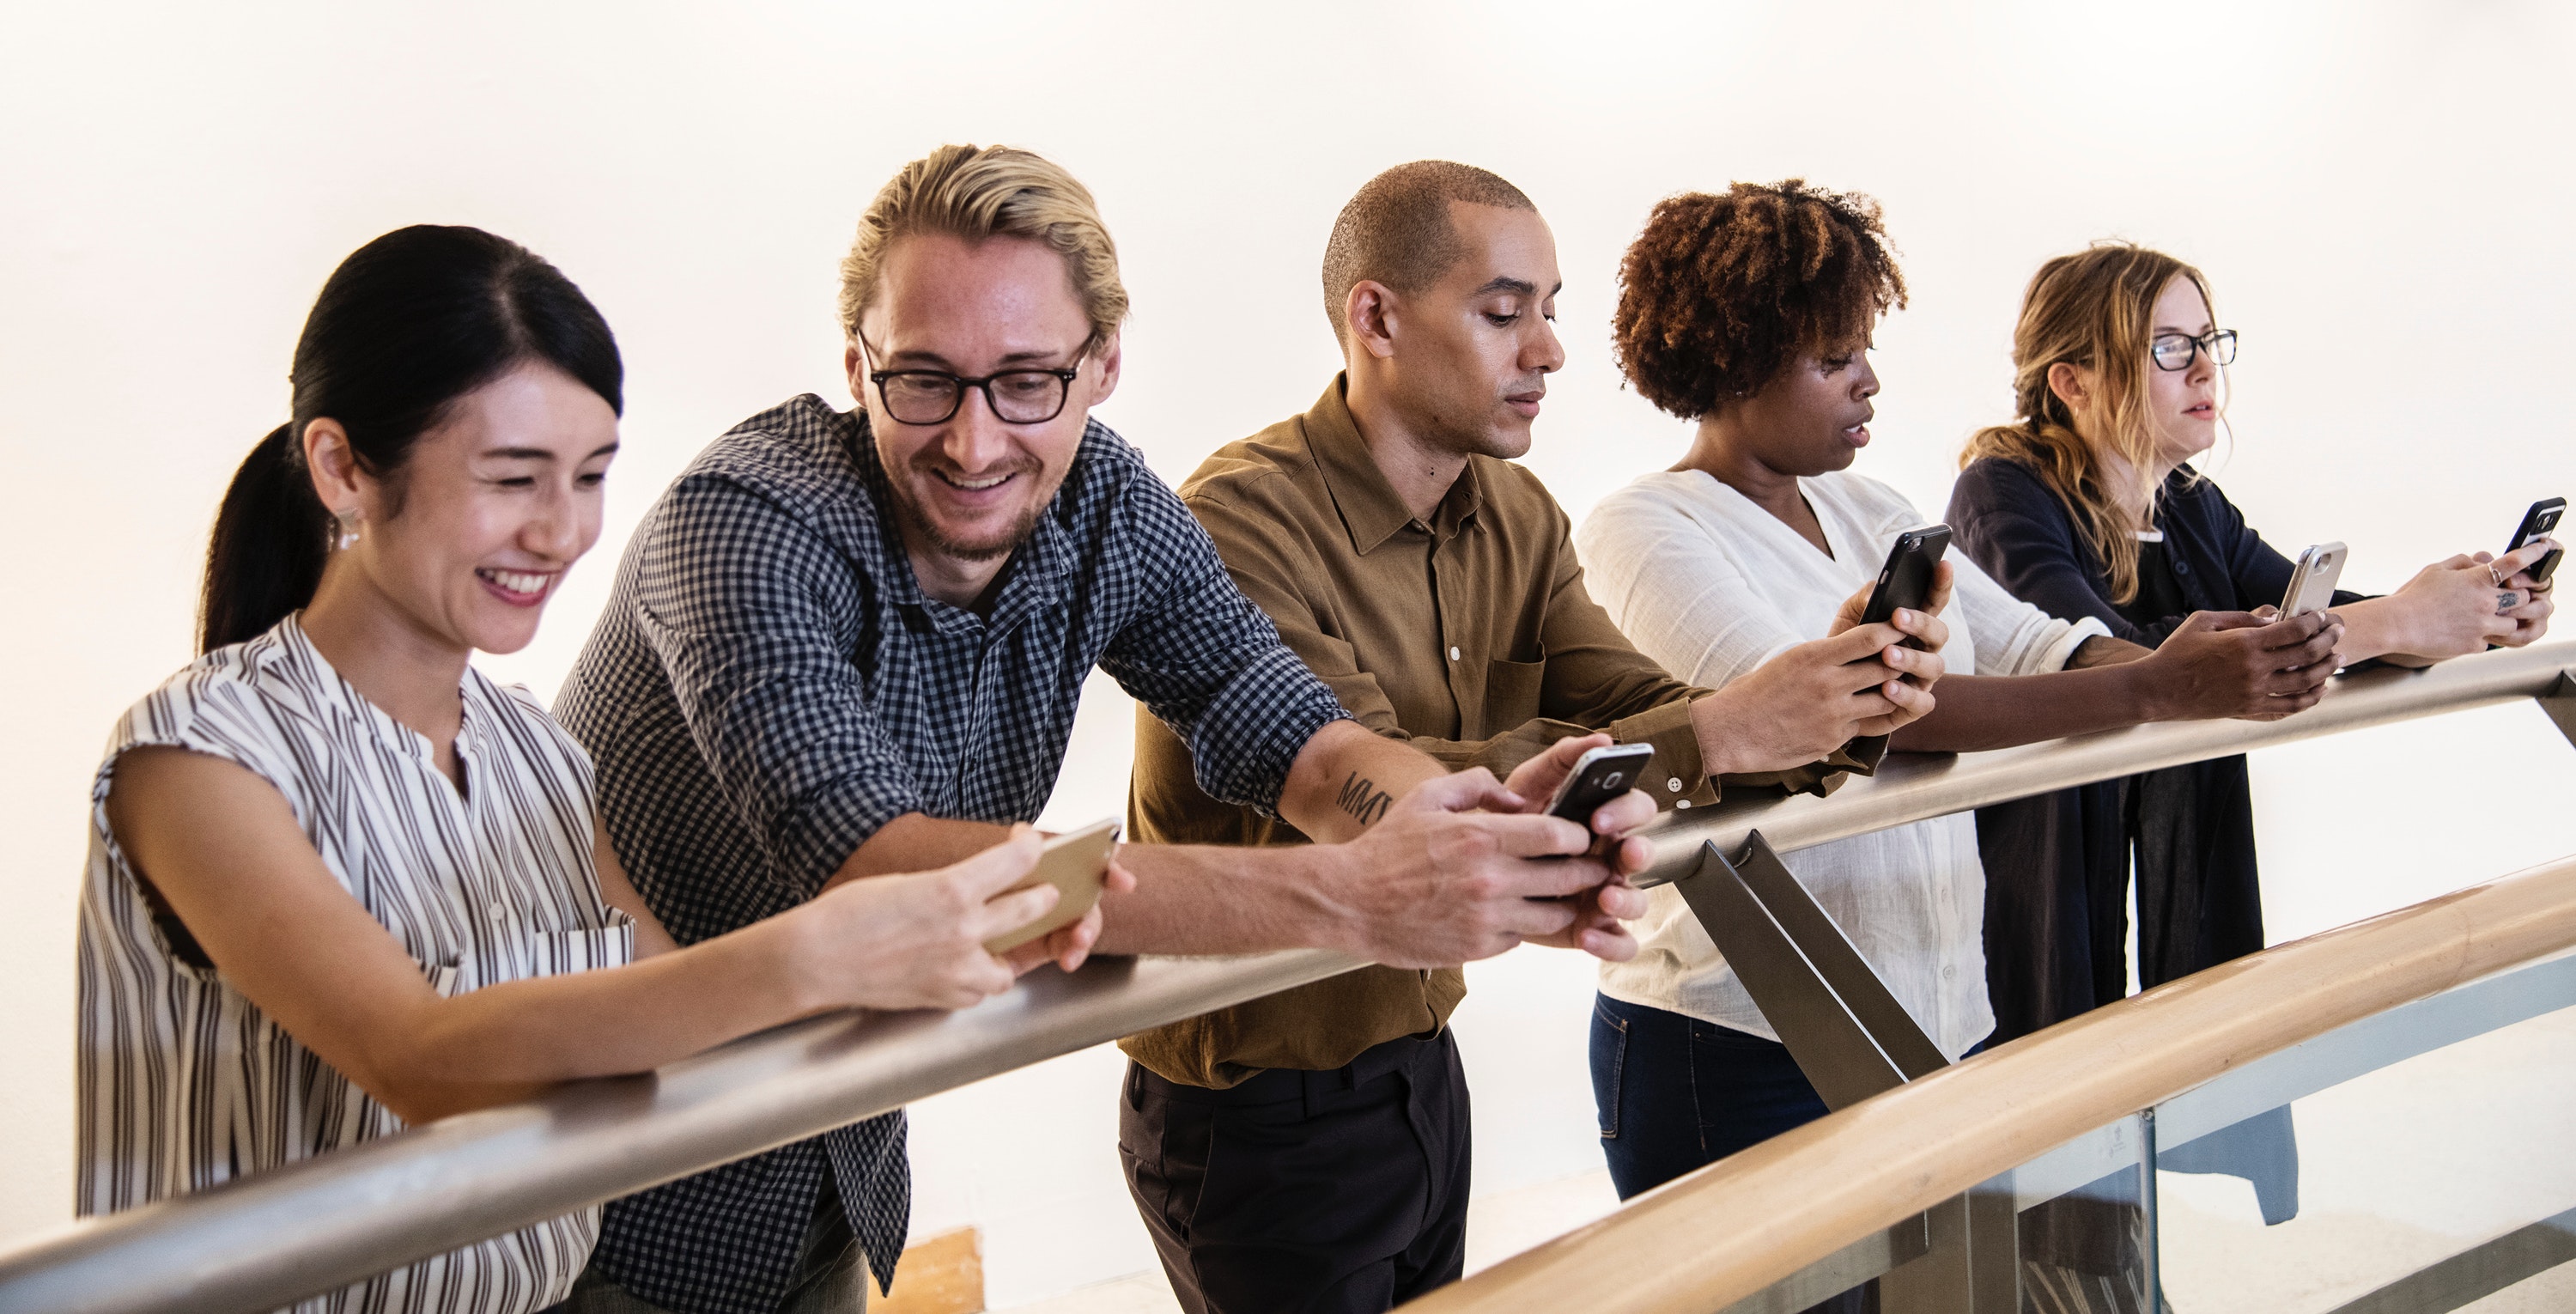
communication, design, conversation, human behavior, student